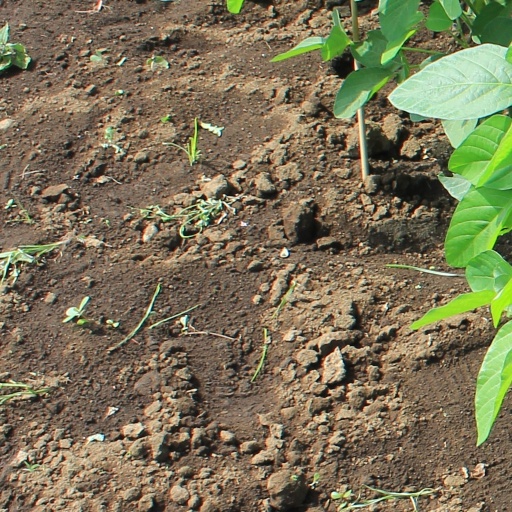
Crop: soybean